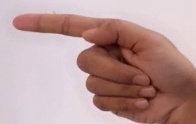
ASL sign: G